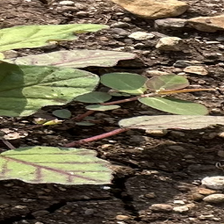
Weed species: Punarnava _(Boerhaavia diffusa)